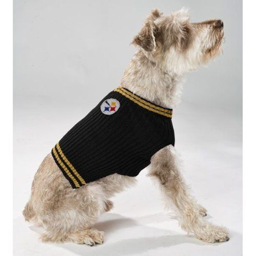
v neck dog pet sweater all sizes * review more details here : accessories for dog